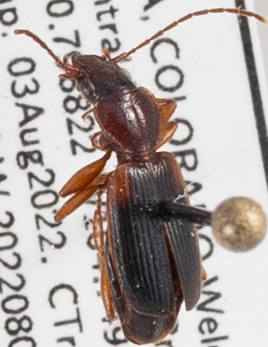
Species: Cymindis planipennis
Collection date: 2022-08-03
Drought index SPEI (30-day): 0.32
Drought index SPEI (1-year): -1.69
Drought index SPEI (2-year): -1.13